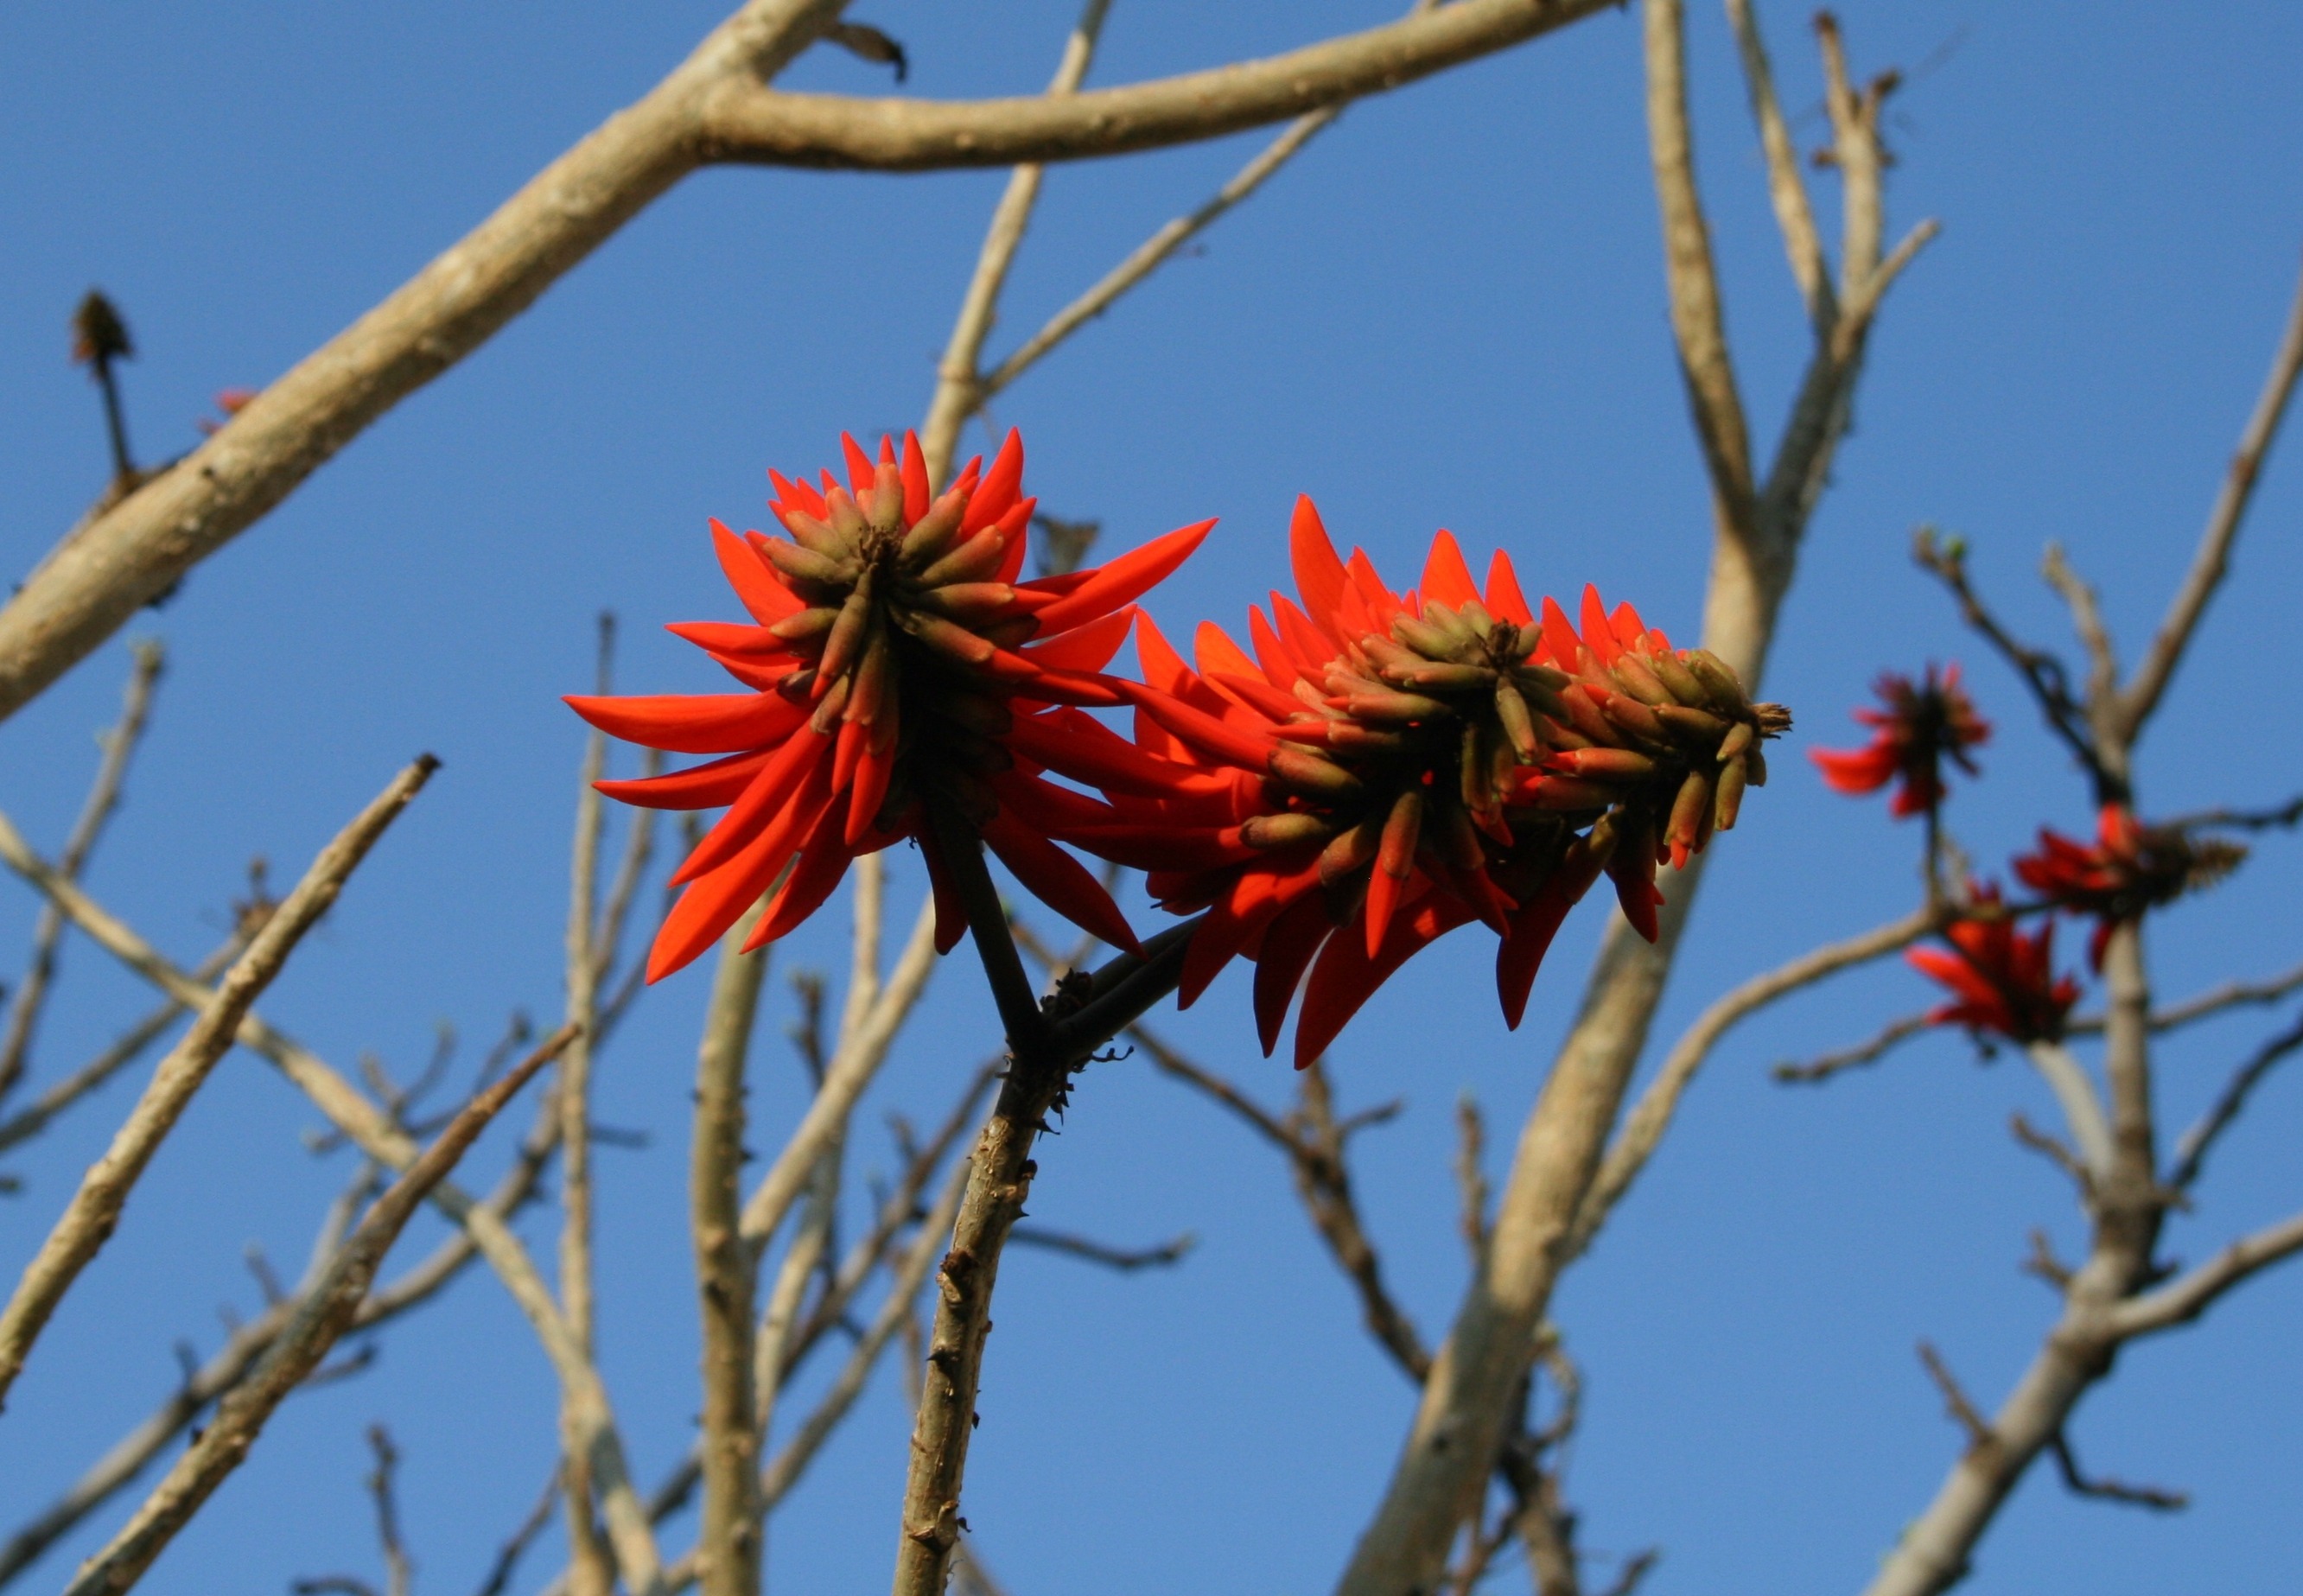
tree, nature, branch, blossom, plant, leaf, flower, red, autumn, botany, flora, season, fauna, blue sky, wildflower, shrub, branches, bright, macro photography, scarlet, flowering plant, flower heads, plant stem, land plant, thorns spines and prickles, pea like, enclosed petals, lucky bean tree